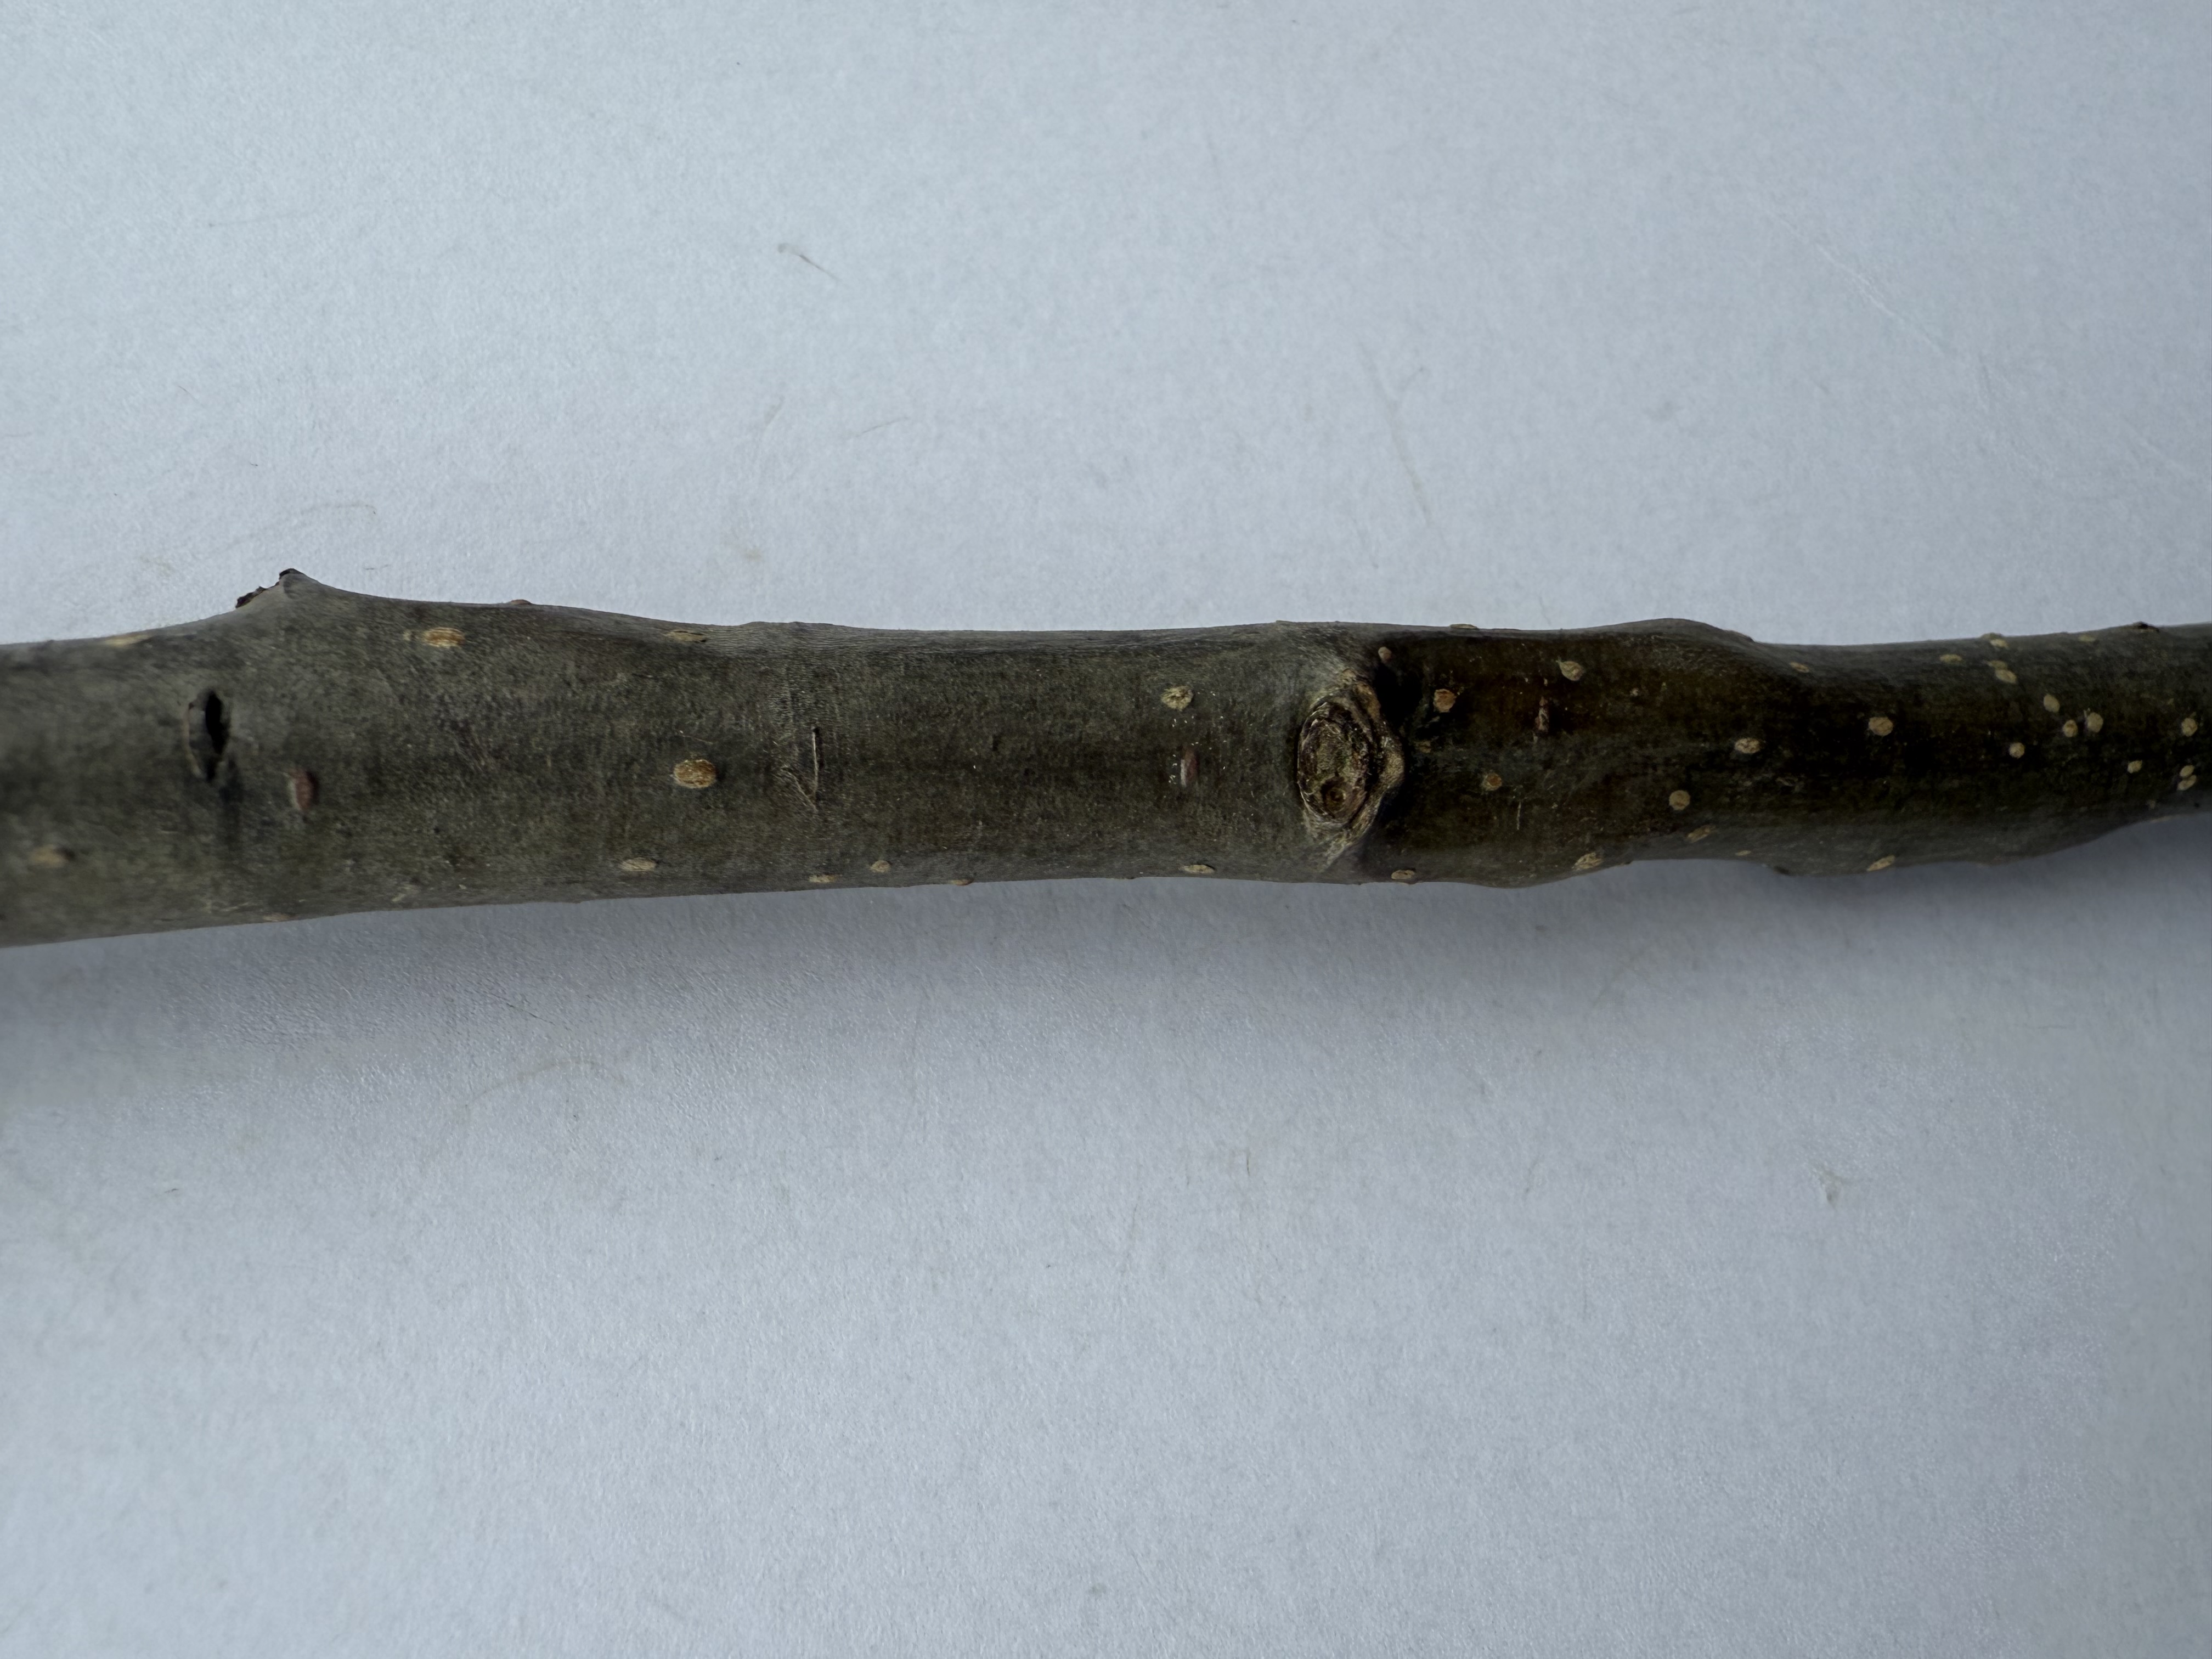
Variety: Nashi Pear